Werribee

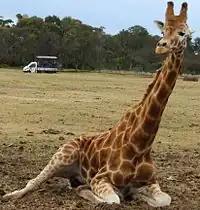
Safari at the Werribee Open Range Zoo

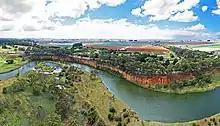
Aerial perspective of the K Road cliffs along the Werribee River

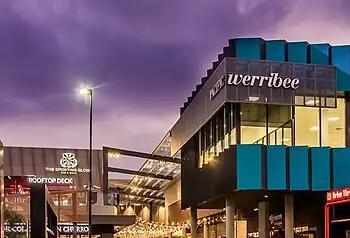
Pacific Werribee, major shopping centre for Werribee and surrounding suburbs

In 1881 a quarter of the Shire's population lived in the Werribee Township. There were hotels there, as well as recreational venues such as the Werribee Racecourse (built in 1879) as well as the Mechanics' Institute (built in 1883).